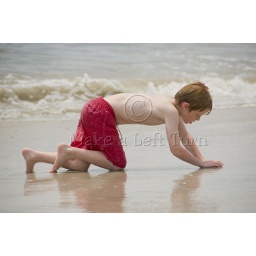
Boy digging in the sand at the beach